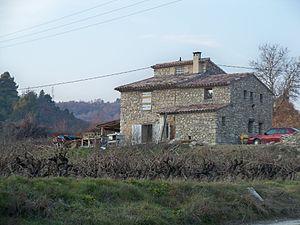
Maison à terre à Apt, Vaucluse, France
Apt est une commune française, sous-préfecture du département de Vaucluse, dans la région Provence-Alpes-Côte d'Azur.